Le Cormier

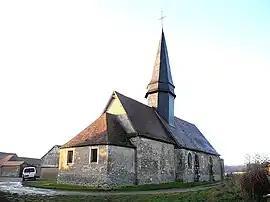
The church in Le Cormier

Le Cormier is a commune in the Eure department in northern France.